Christian Rosenkreuz

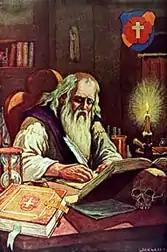
"The Rosicrucian Philosopher", an image in Manly P. Hall's book "The Secret Teachings of All Ages", illustrated by John Augustus Knapp

According to the narrative in the Fama Fraternitatis, Christian Rosenkreuz was a medieval German aristocrat, orphaned at the age of four and raised in a monastery, where he studied for twelve years. On his journeys to the Holy Land as well as through northern Africa and Spain, he is said to have discovered and learned various forms of esoteric wisdom. This journey, which would have taken place in the early 15th century, would have placed him among Turkish, Arab, Jewish, and Persian sages, and possibly Sufi or Zoroastrian masters. Upon returning to his homeland, Rosenkreuz founded the "Fraternity of the Rose Cross" with himself (Frater C.R.C.) as head of a group of 8 members. Under his direction a Temple, called Sanctus Spiritus, or "The House of the Holy Spirit", was built for the members to return to and meet each year.